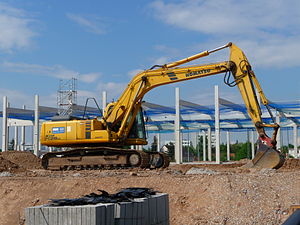
Komatsu Limited / Produkter
Komatsu PC210 LC excavator i San Antonio, Texas
Komatsu Limited eller Komatsu er en japansk multinational virksomhed der fremstiller konstruktions-, minedrifts- og militærudstyr, desuden fremstilles trykkemaskiner, lasere og termoelektriske generatorer. Koncernen har sit hovedsæde i 2-3-6, Akasaka, Minato, Tokyo. Virksomheden er navngivet efter byen Komatsu i Ishikawa, hvor virksomheden blev grundlagt i 1917.